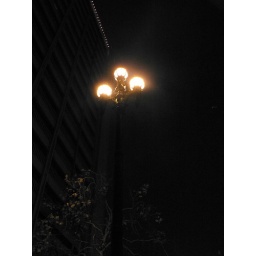
A lamp post across on Market St. near Steuart St. The Hyatt Hotel is the building in the background.